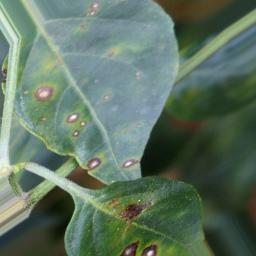
Label: cercospora